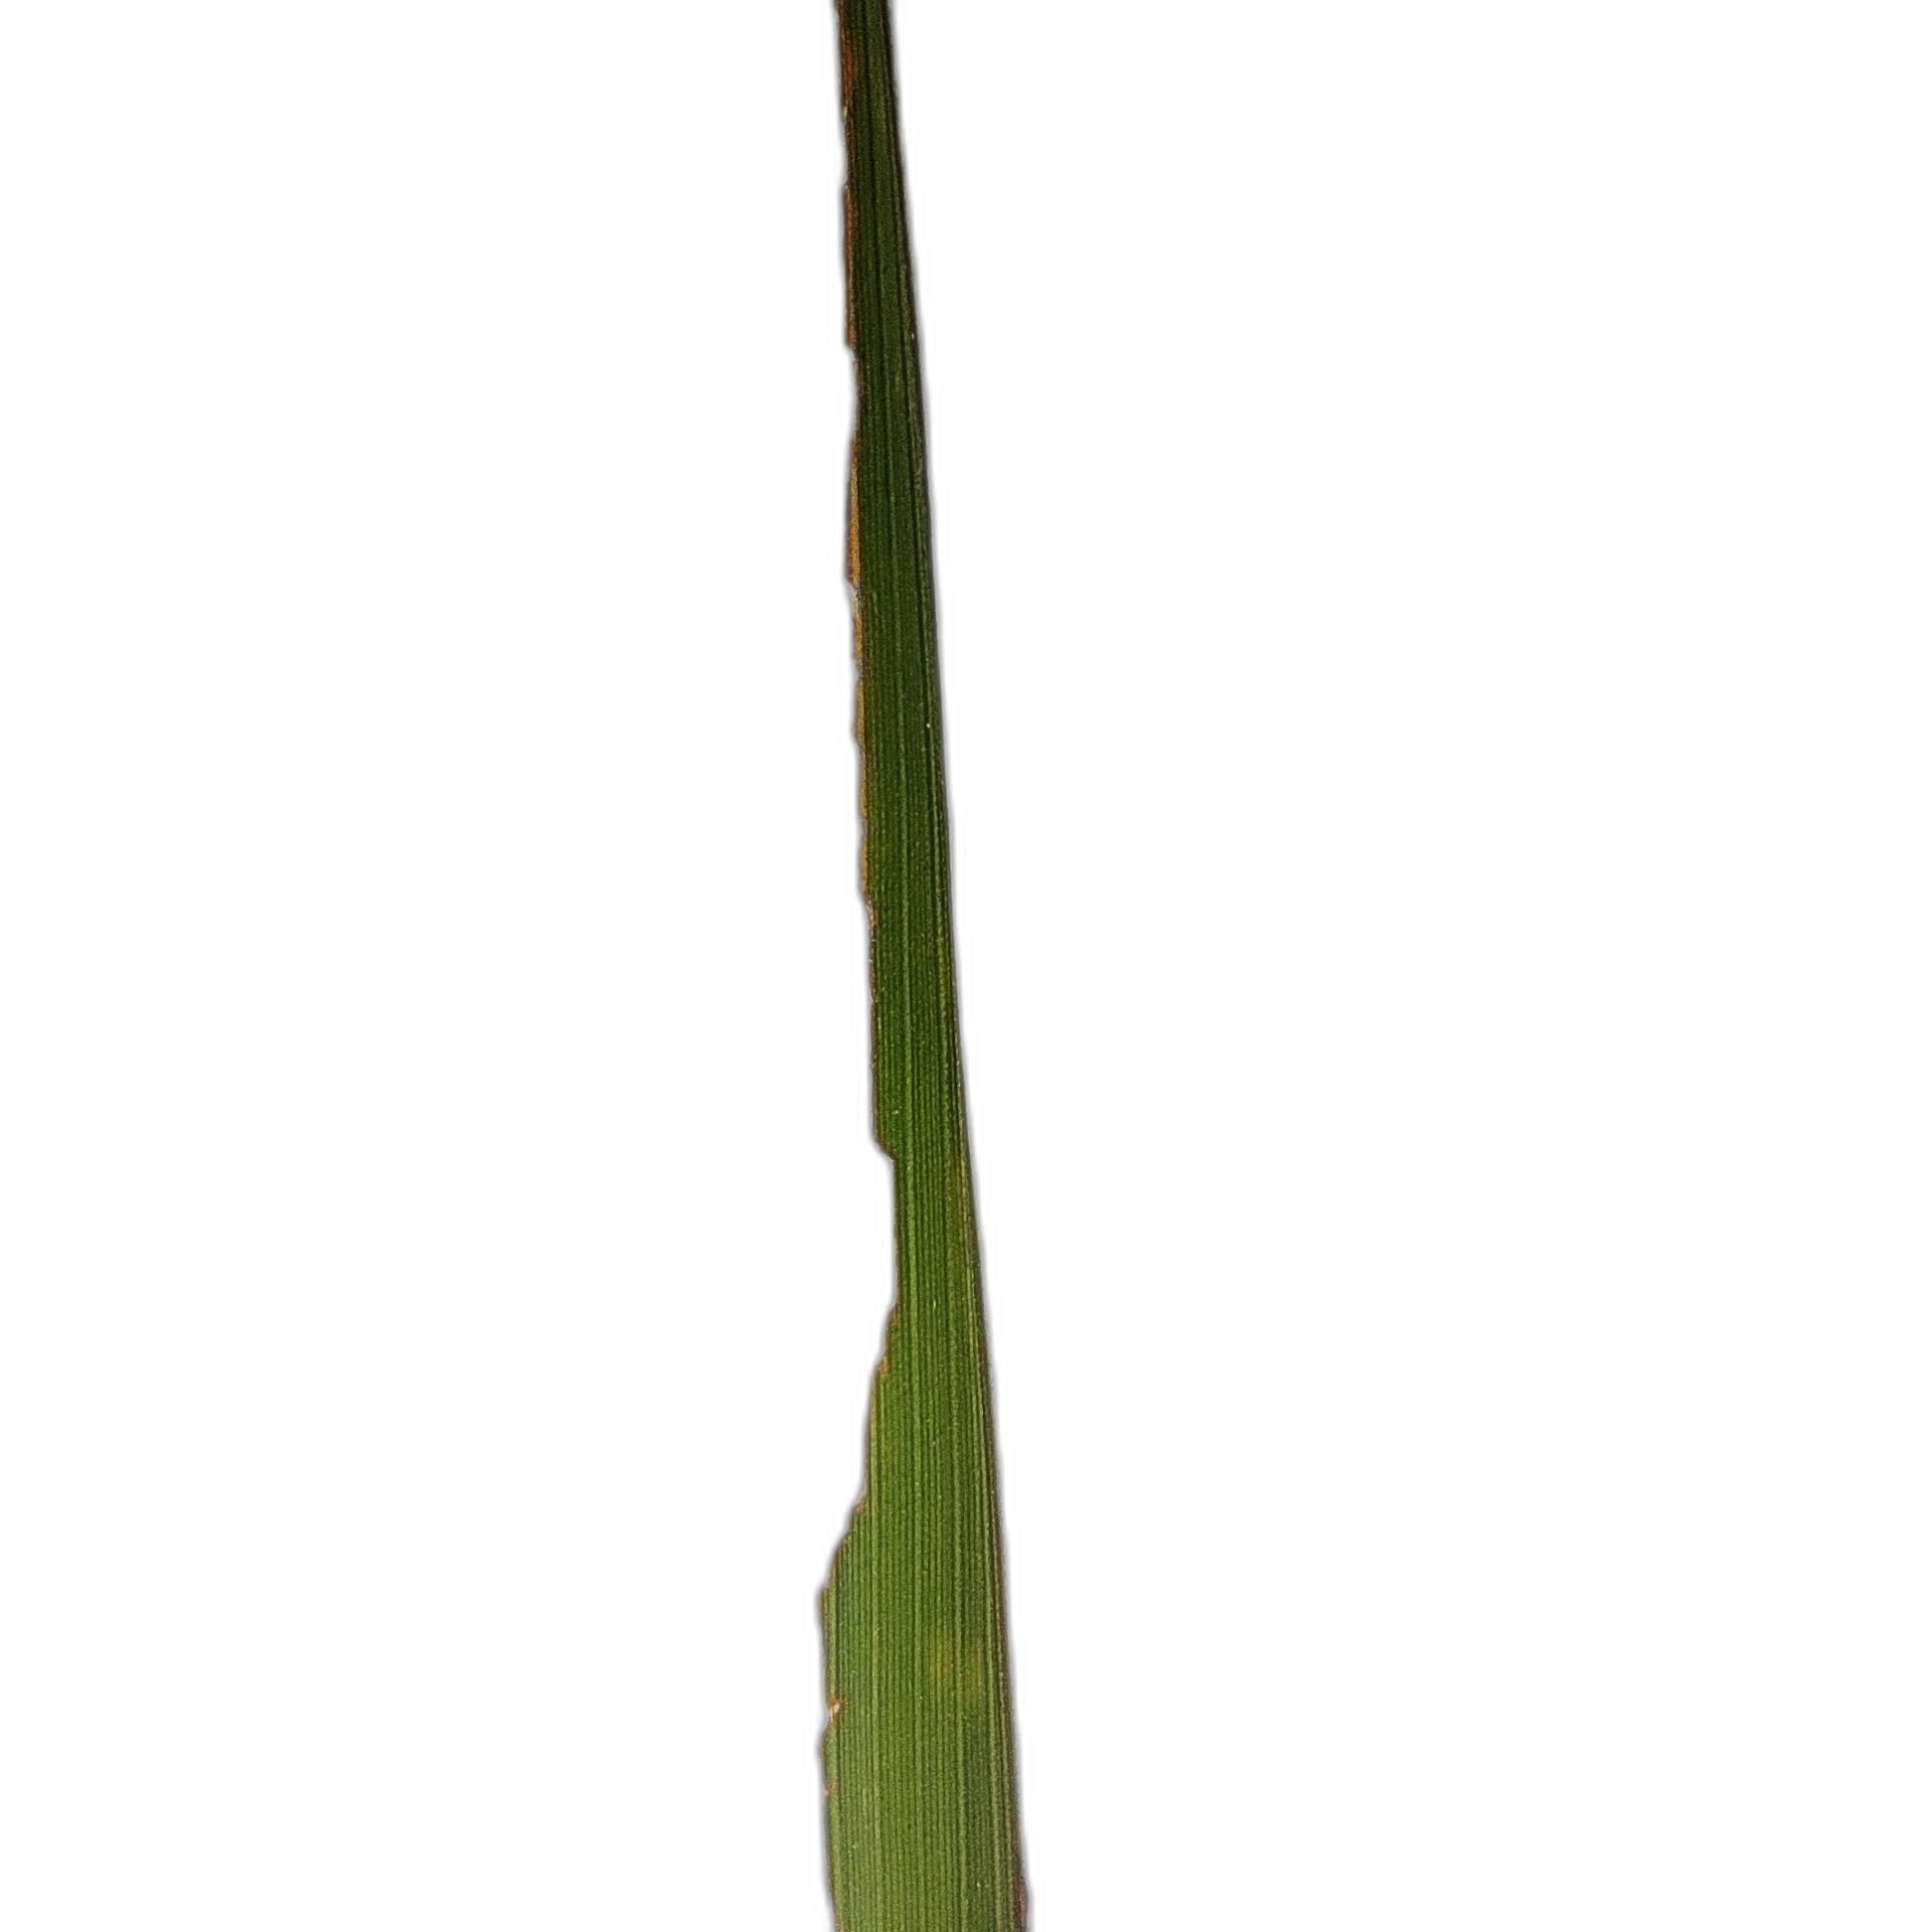
Label: Insect